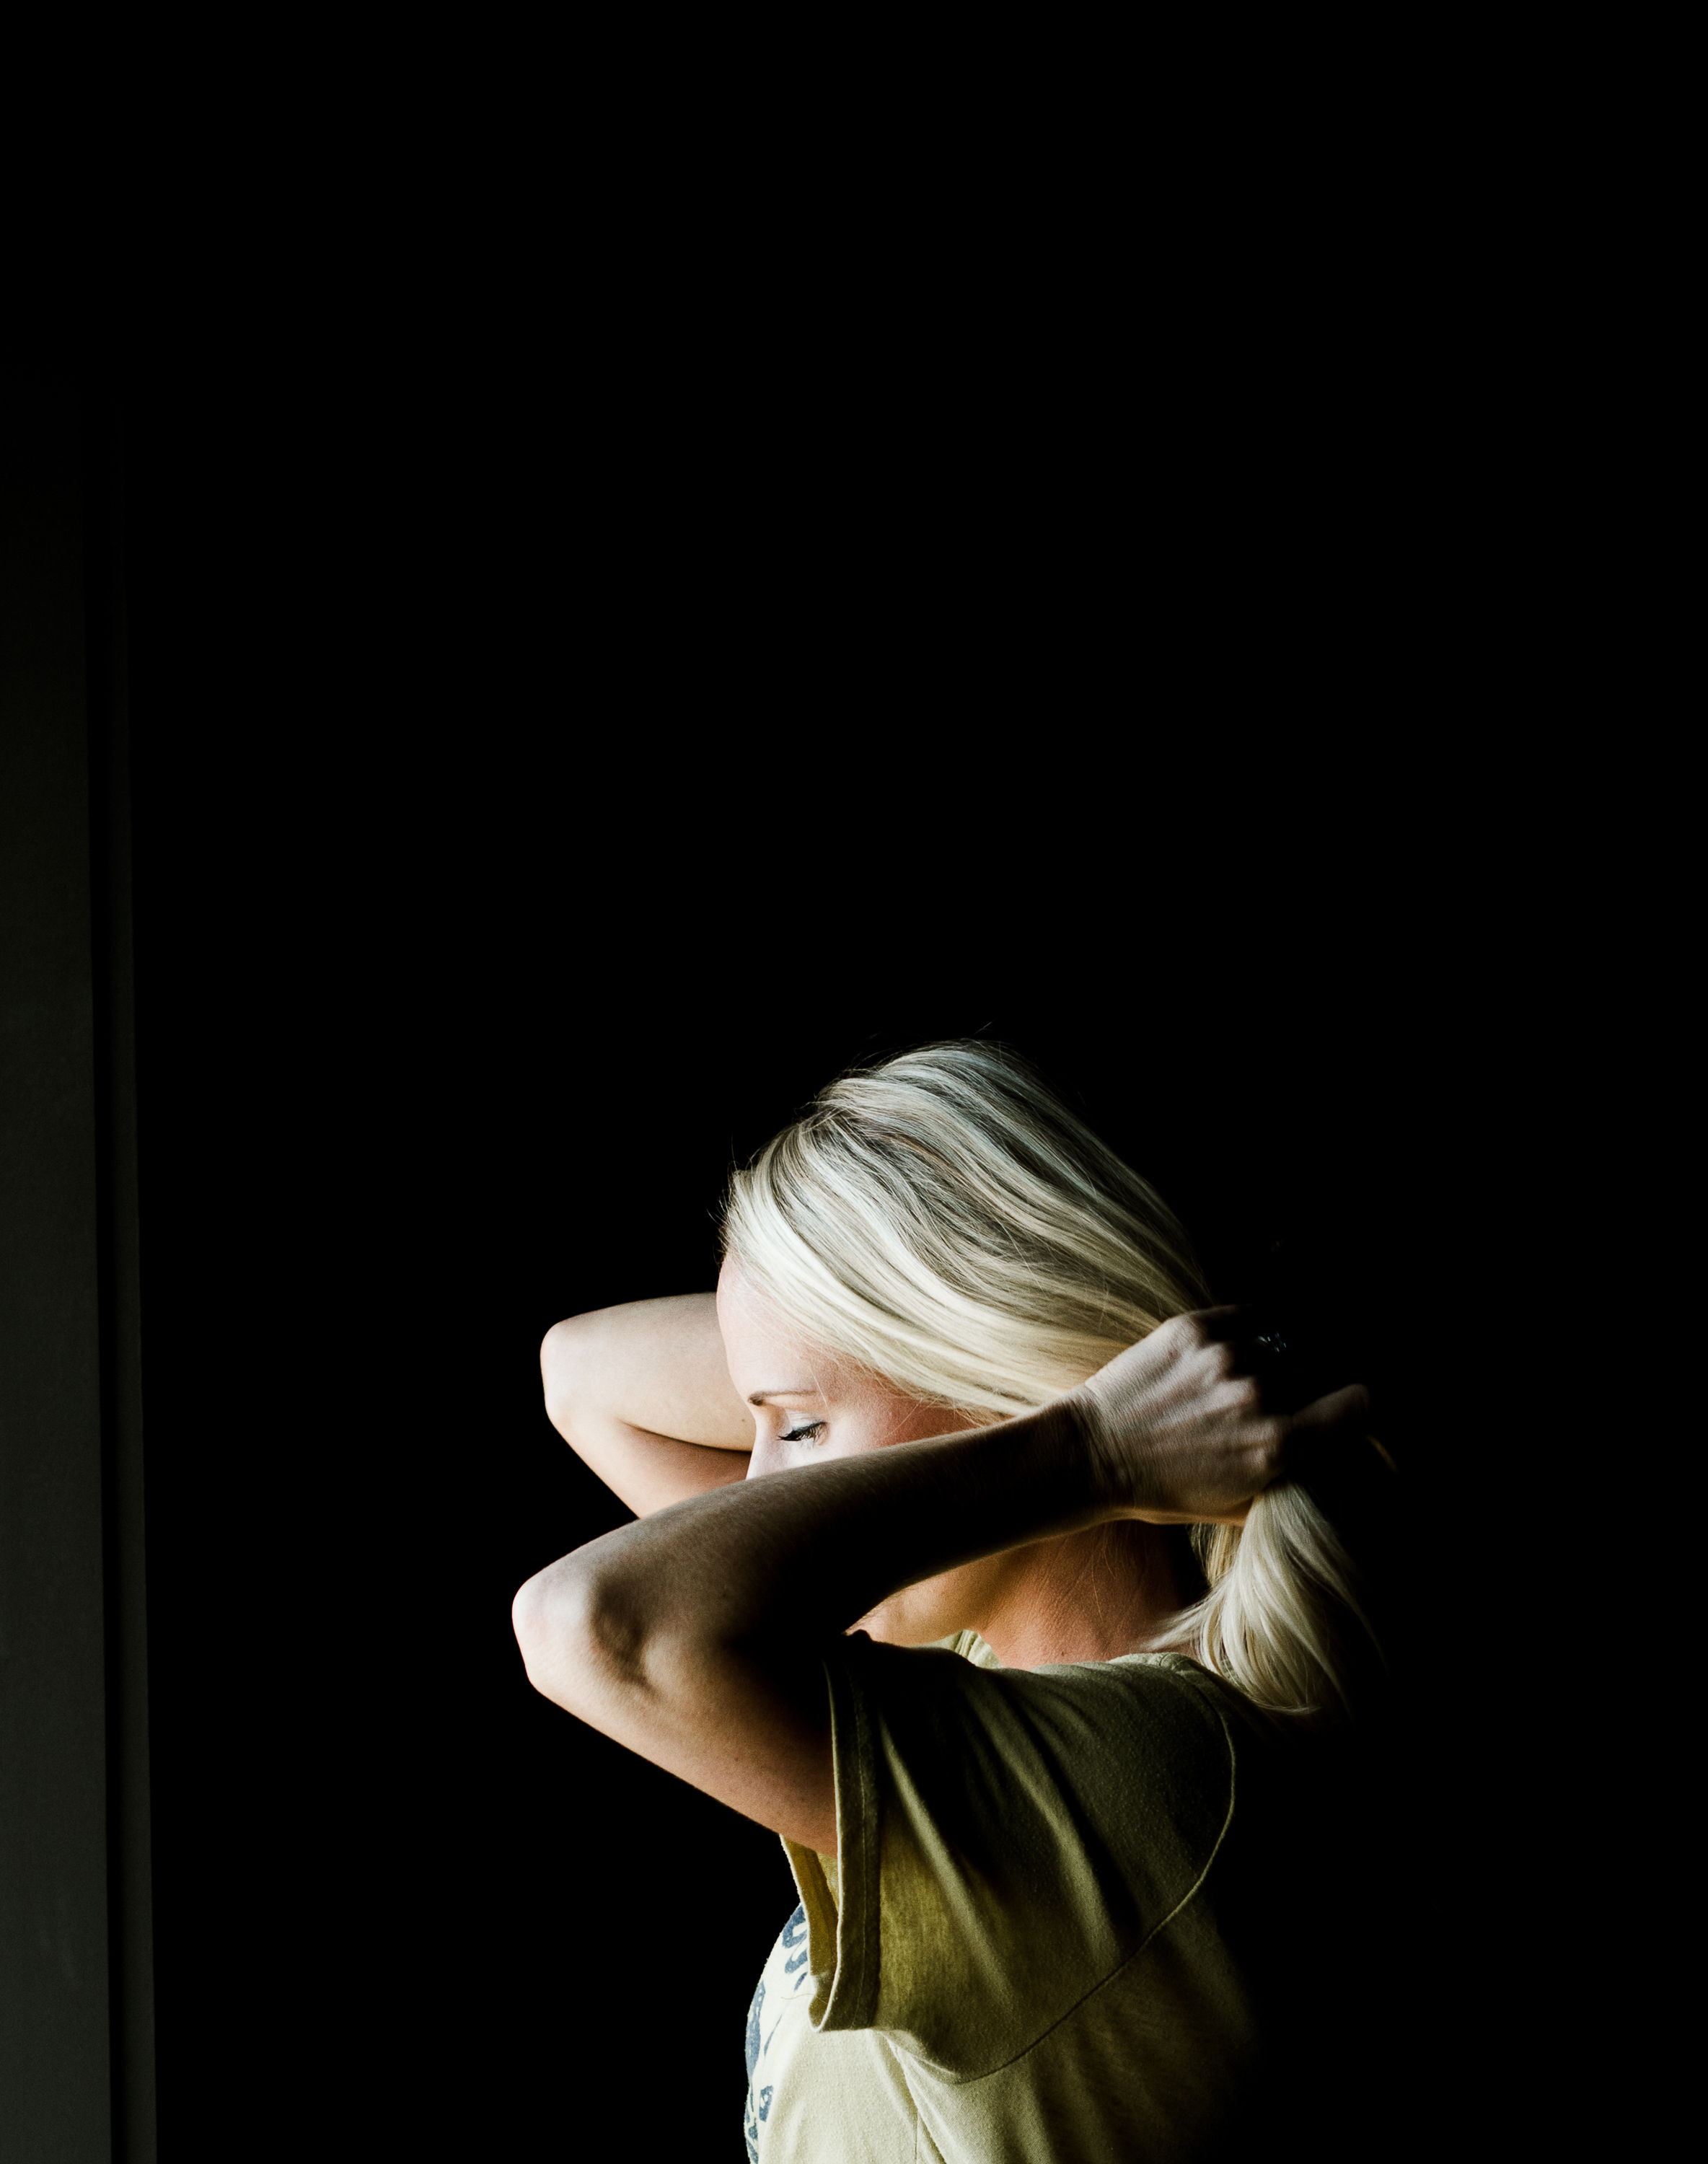
light, black and white, woman, hair, white, photography, female, portrait, darkness, black, lady, blonde, hairstyle, beauty, veil, photo shoot, monochrome photography